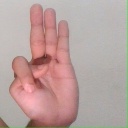
अक्षर: भ